Asbecasite

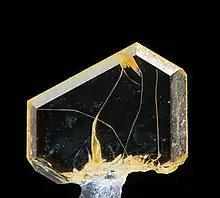
Asbecasite found at its type locality

Asbecasite is a calcium titanium beryllium arsenite silicate mineral with the chemical formula . Its type locality is the Binn valley in Switzerland.